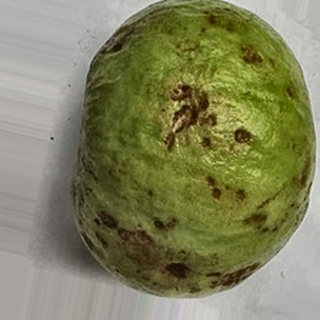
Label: guava_anthracnose